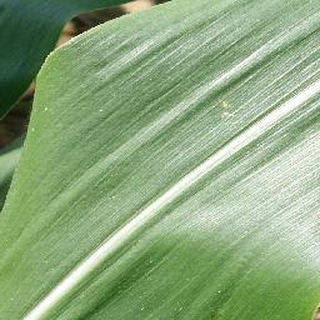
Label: healthy_corn